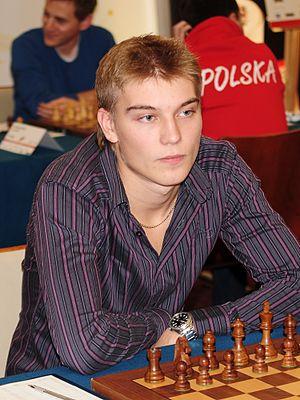
Vladislav Vladimiravitch Kavalïow ou Kovaliov est un joueur d'échecs biélorusse né le 6 janvier 1994 à Minsk. Grand maître international depuis 2013, il a remporté le championnat de Biélorussie en 2016 et l'Open Aeroflot en 2018.